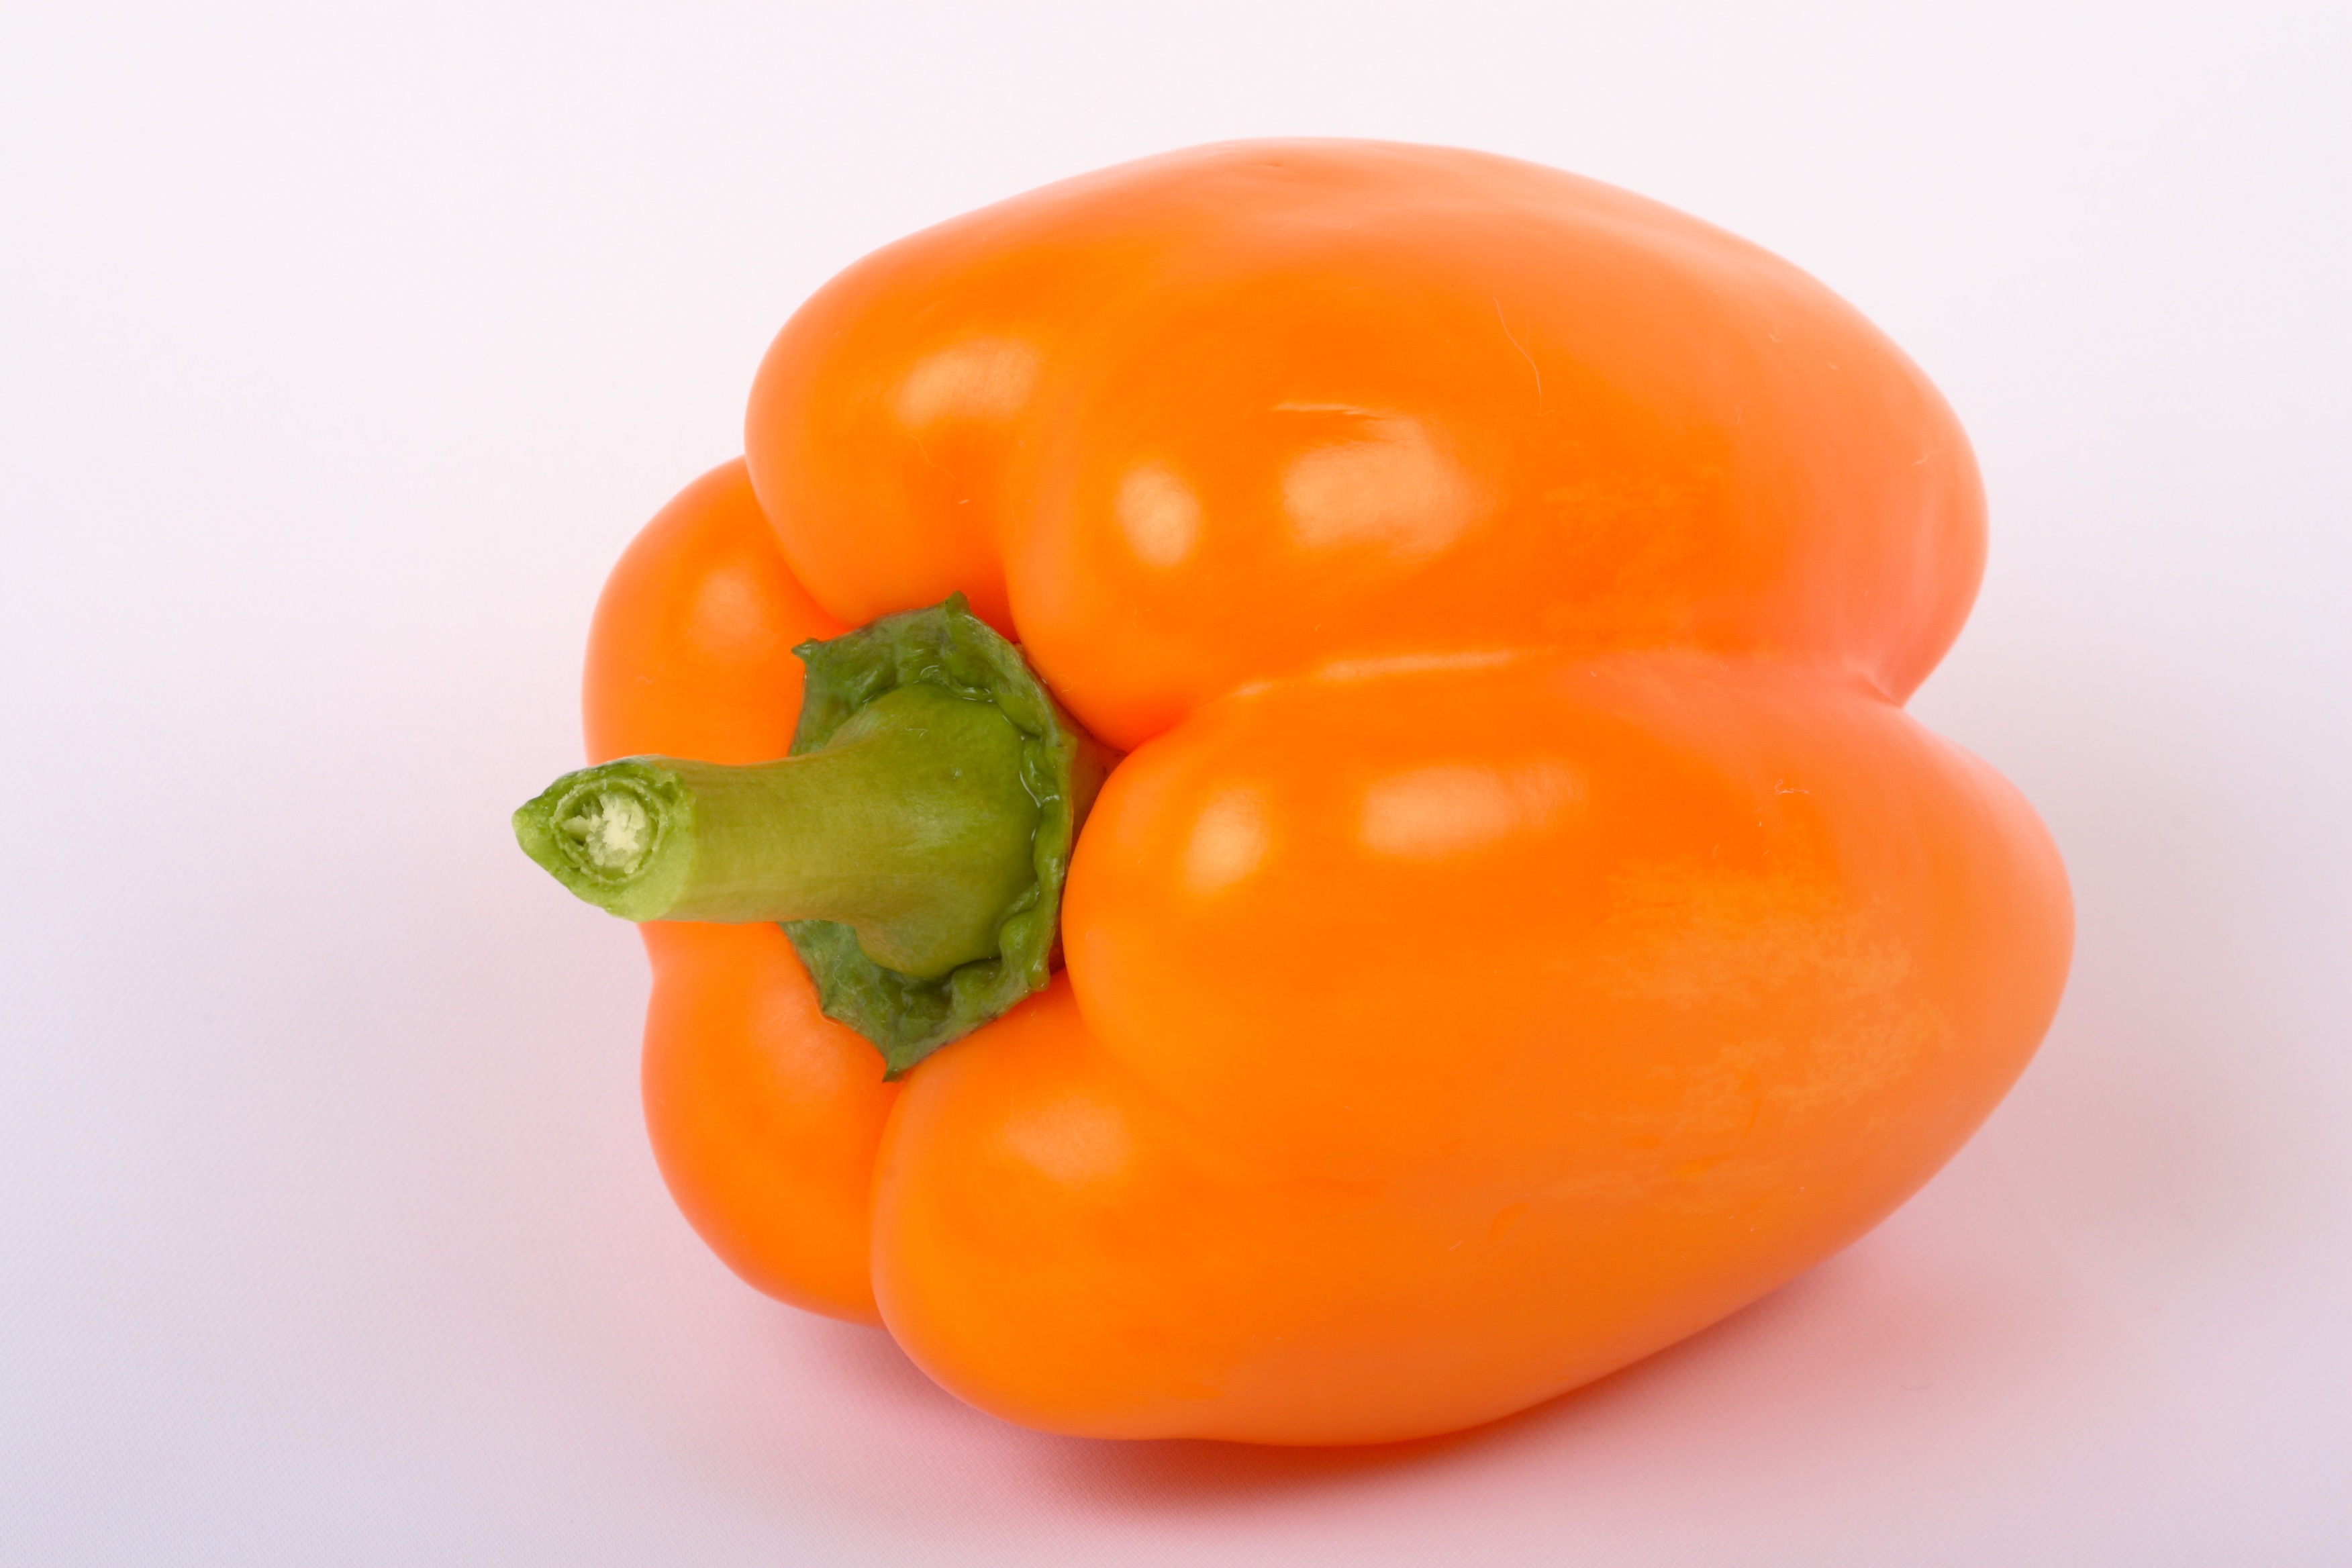
plant, fruit, food, produce, vegetable, yellow, peppers, bell pepper, persimmon, diospyros, flowering plant, sweet pepper, yellow pepper, land plant, bell peppers and chili peppers, pimiento, habanero chili